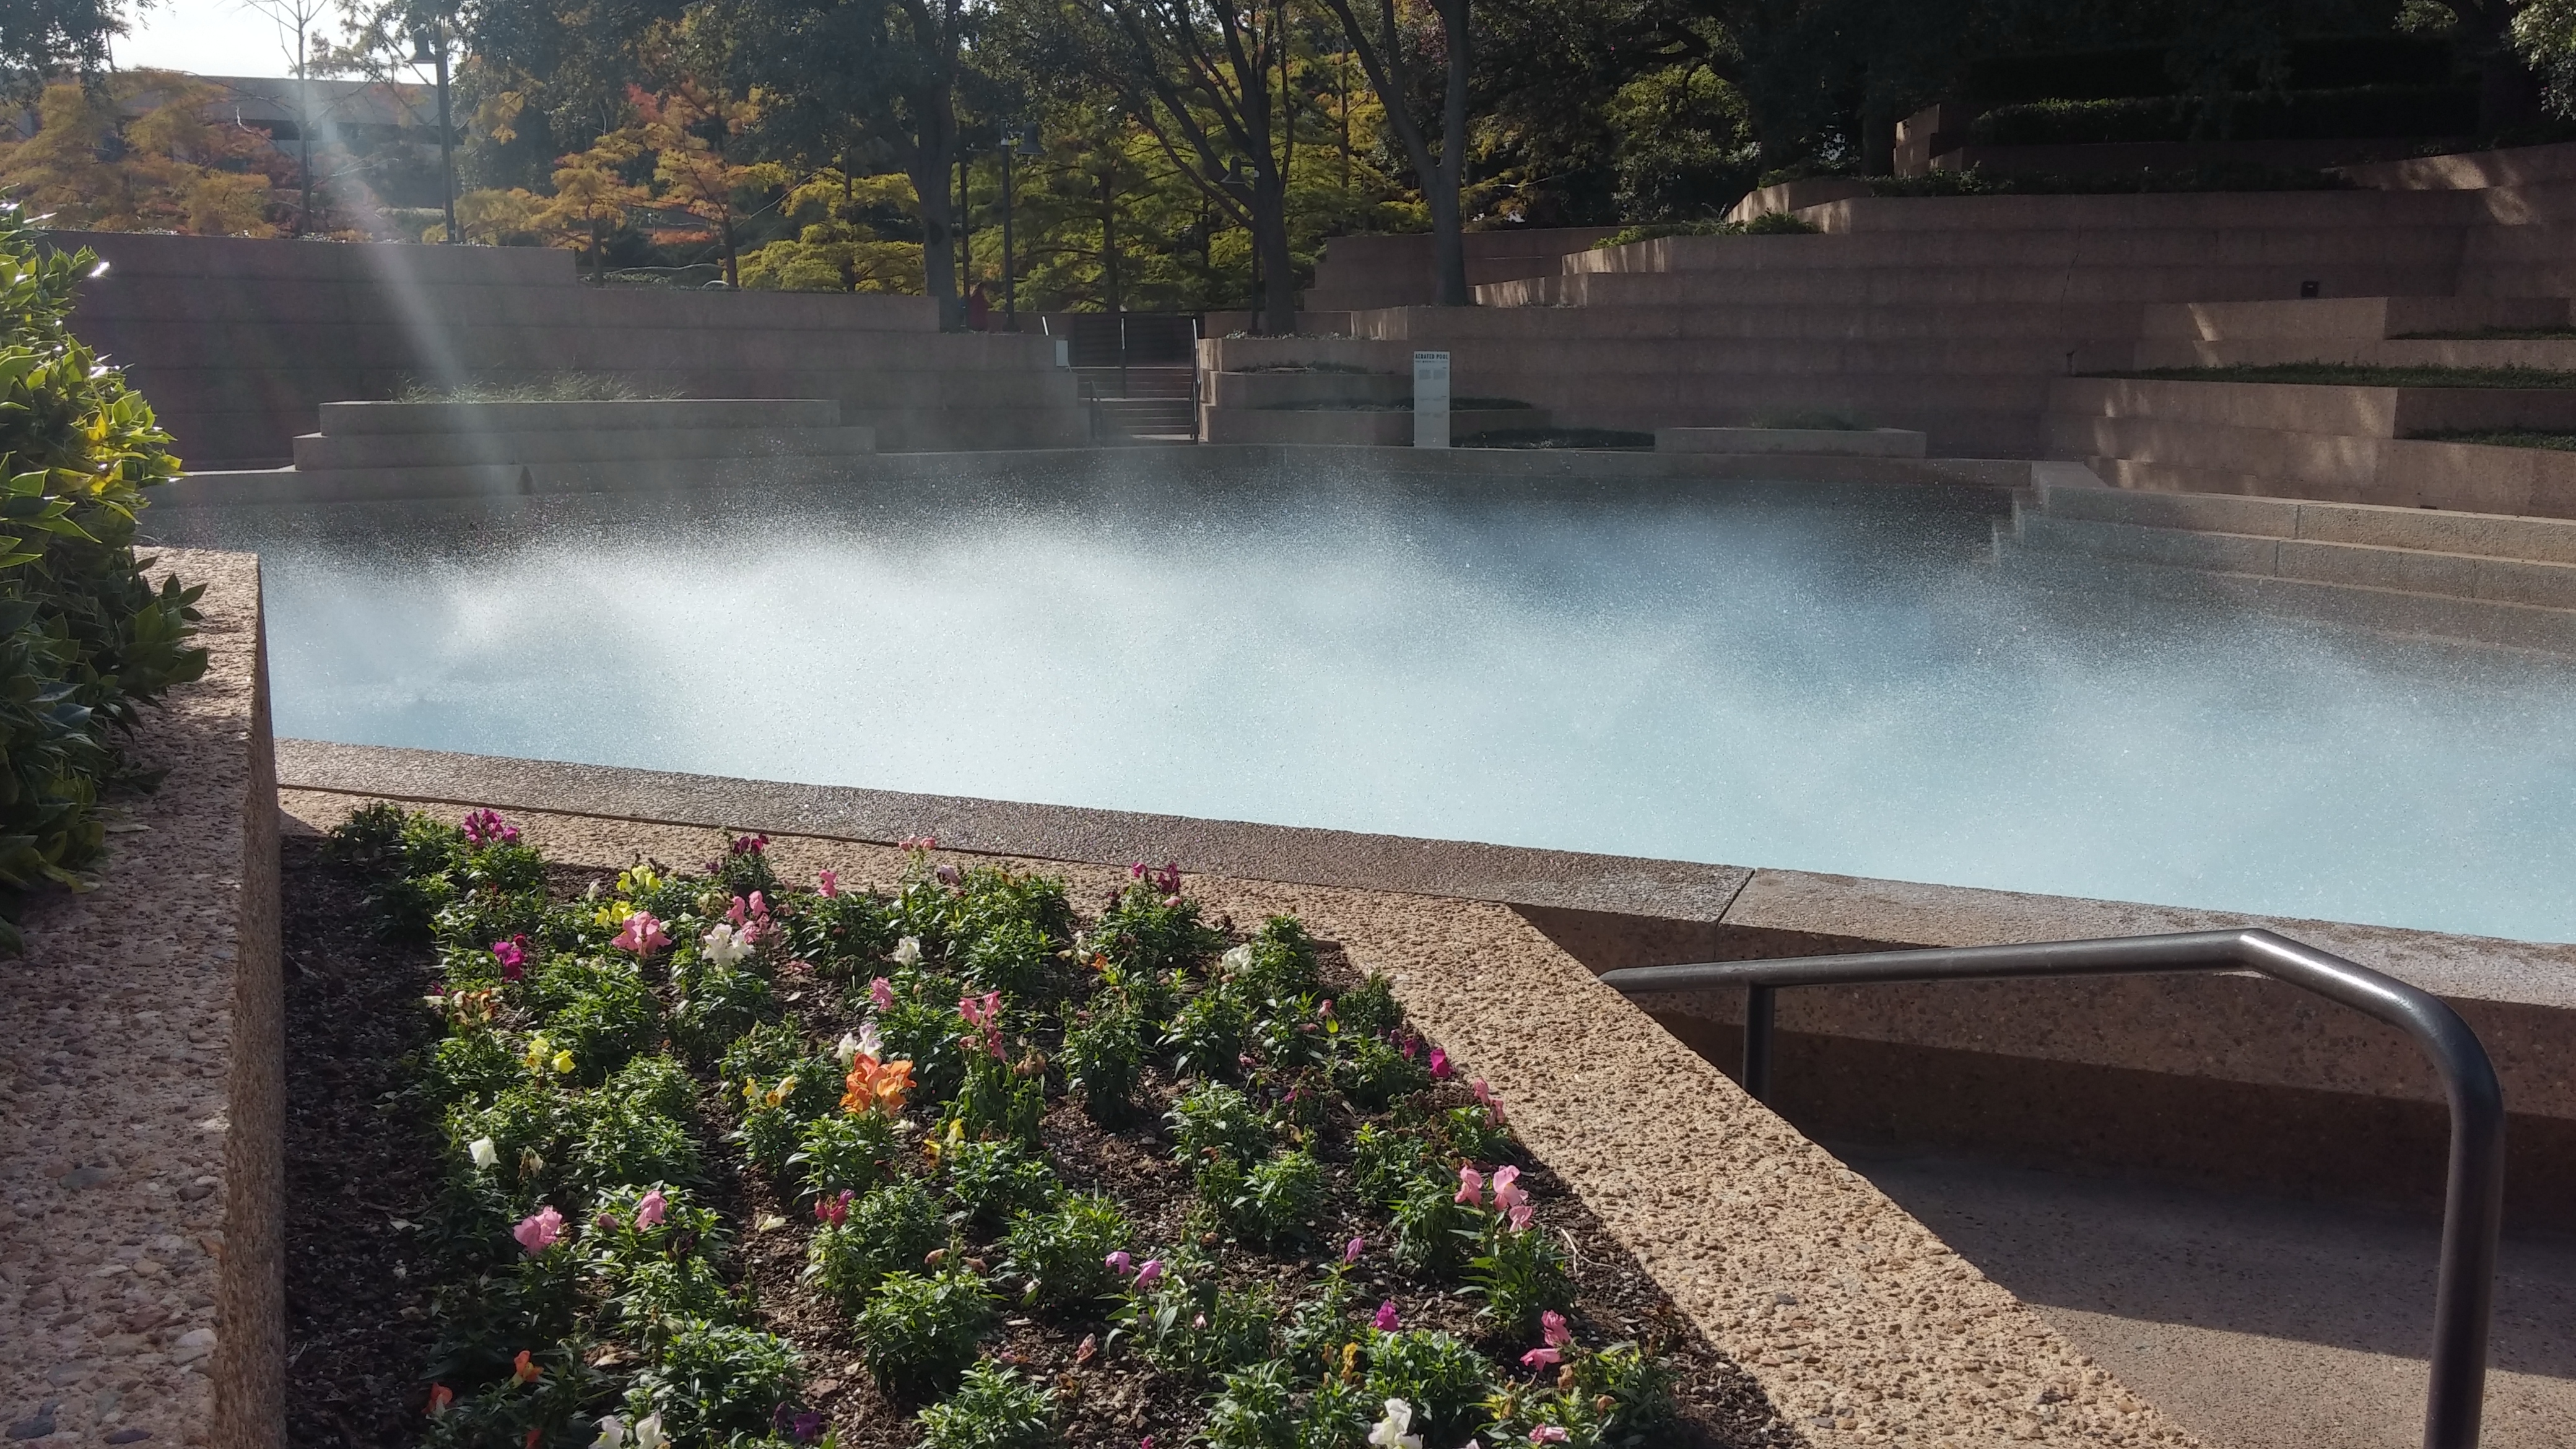
water, garden, pool, water feature, water resources, tree, landscape, plant, landscaping, grass